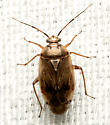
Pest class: lygus_bug